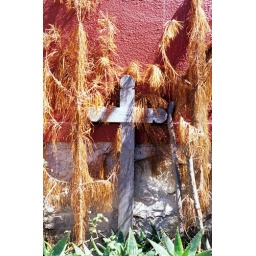
a weathered cross of wood leans against a Maya house in Chiapas Mexico